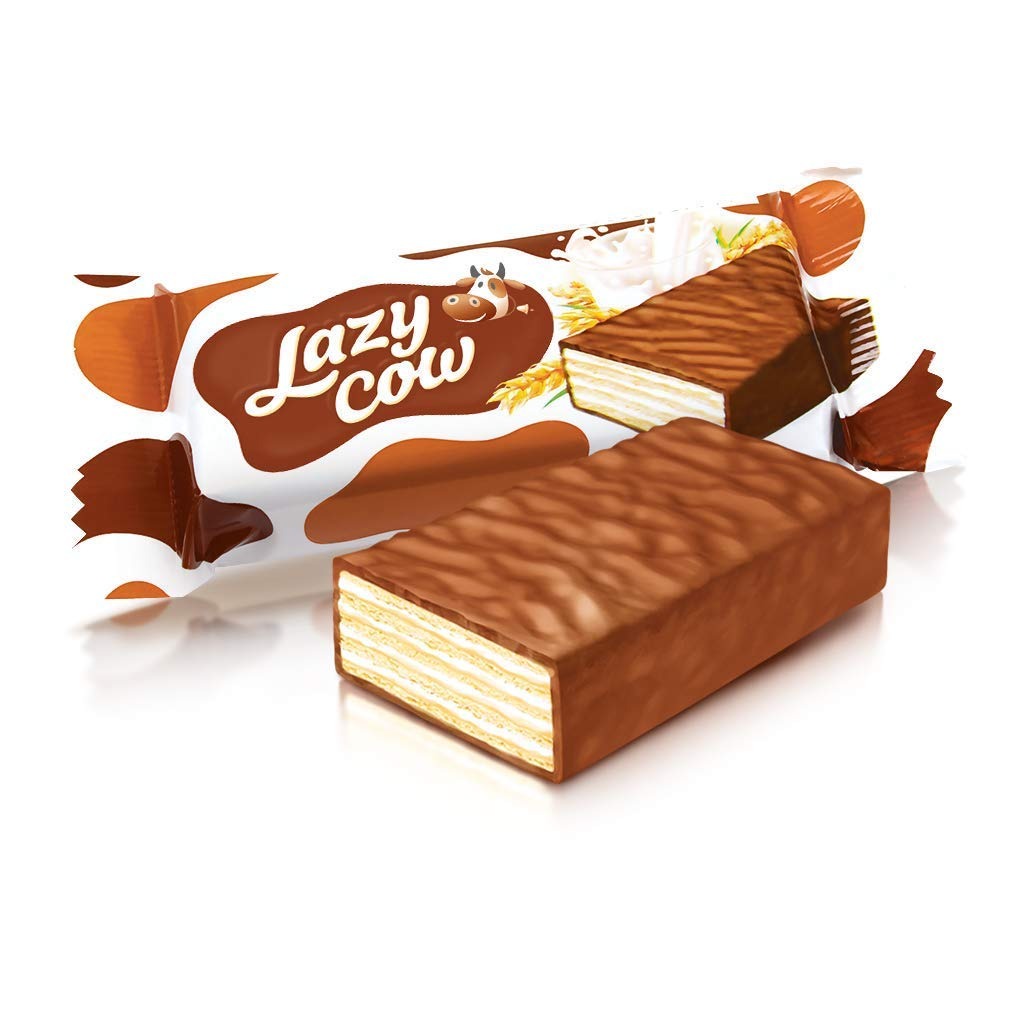
Item Name: Roshen Wafer Candy "Lazy Cow" with Milk-Cream Filling, Kosher, Delicious, Flavorful Sweets Bulk Gourmet Candy 2.204lb/1kg
Bullet Point 1: Crunchy white wafers with layers of milk cream in between are coated with a milk chocolate glaze in Roshen Lazy Cow Gourmet Wafer Sweets in Milk Chocolate. It comprises four layers of filling and five layers of wafers.
Bullet Point 2: The excellent Roshen Lazy Cow Gourmet Wafer Sweets in Milk Chocolate are smooth, creamy, and Kosher-certified. They include only natural ingredients and no preservatives or additions.
Bullet Point 3: Anyone looking for a sweet candy might Roshen Wafer Candy Lazy Cow with Milk-Cream Filling. It's a fantastic way to flavor your food while still satiating your want for a sweet snack or something to eat for dessert.
Bullet Point 4: A delicious treat that is ideal for celebrations, candy buffets, birthday parties, or your personal candy bowl. Roshen items will astound you, make you smile, and bring you a real joy.
Bullet Point 5: Roshen Wafer Candy Lazy Cow with Milk-Cream Filling is created with the finest ingredients for great quality and flavor and is Kosher Certified.
Product Description: Roshen produces delectable sweets. The firm was established in 1874 and has a very lengthy and fascinating history of producing sweets, cakes, biscuits, and other baked goods. Roshen candies are highly well-liked throughout in Ukraine. It is a thoughtful gift for you, your kids, and your family members that adore delectable candies. The true flavors of candies and sweets with a variety of fillings are enjoyed with these sweets, which are of the highest quality. We also provide a large selection of chocolates and other candies in a variety of flavors and fillings.
Value: 1.0
Unit: Count

Price: 27.99